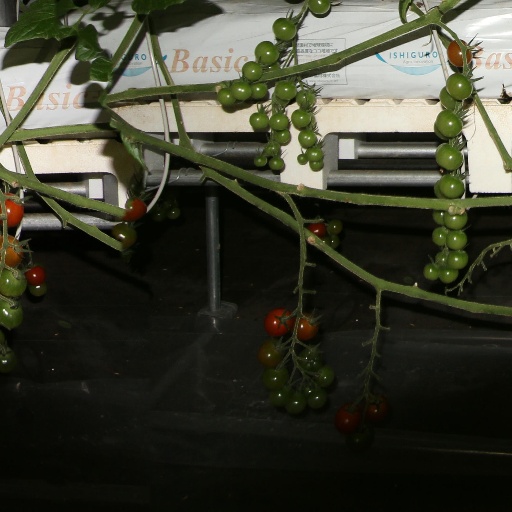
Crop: tomato